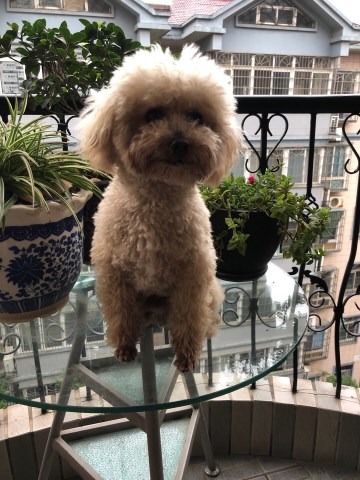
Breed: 7449-n000128-teddy